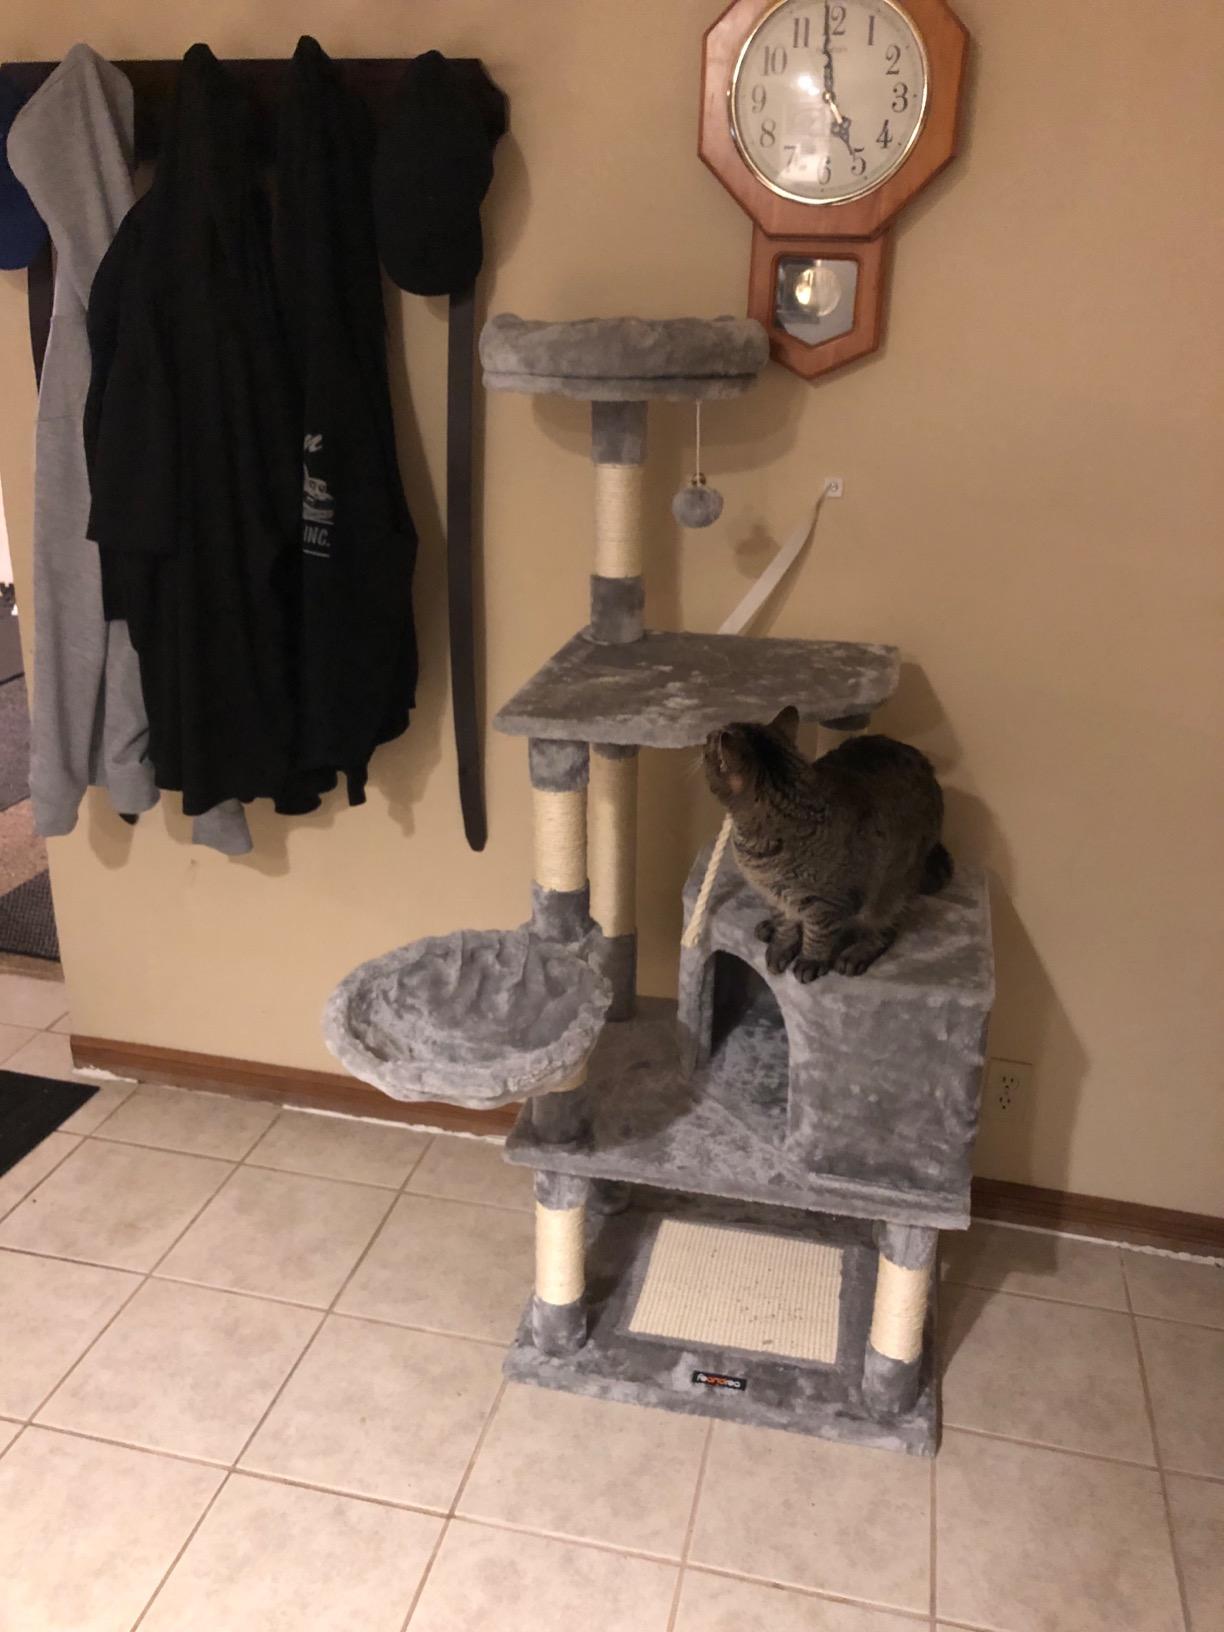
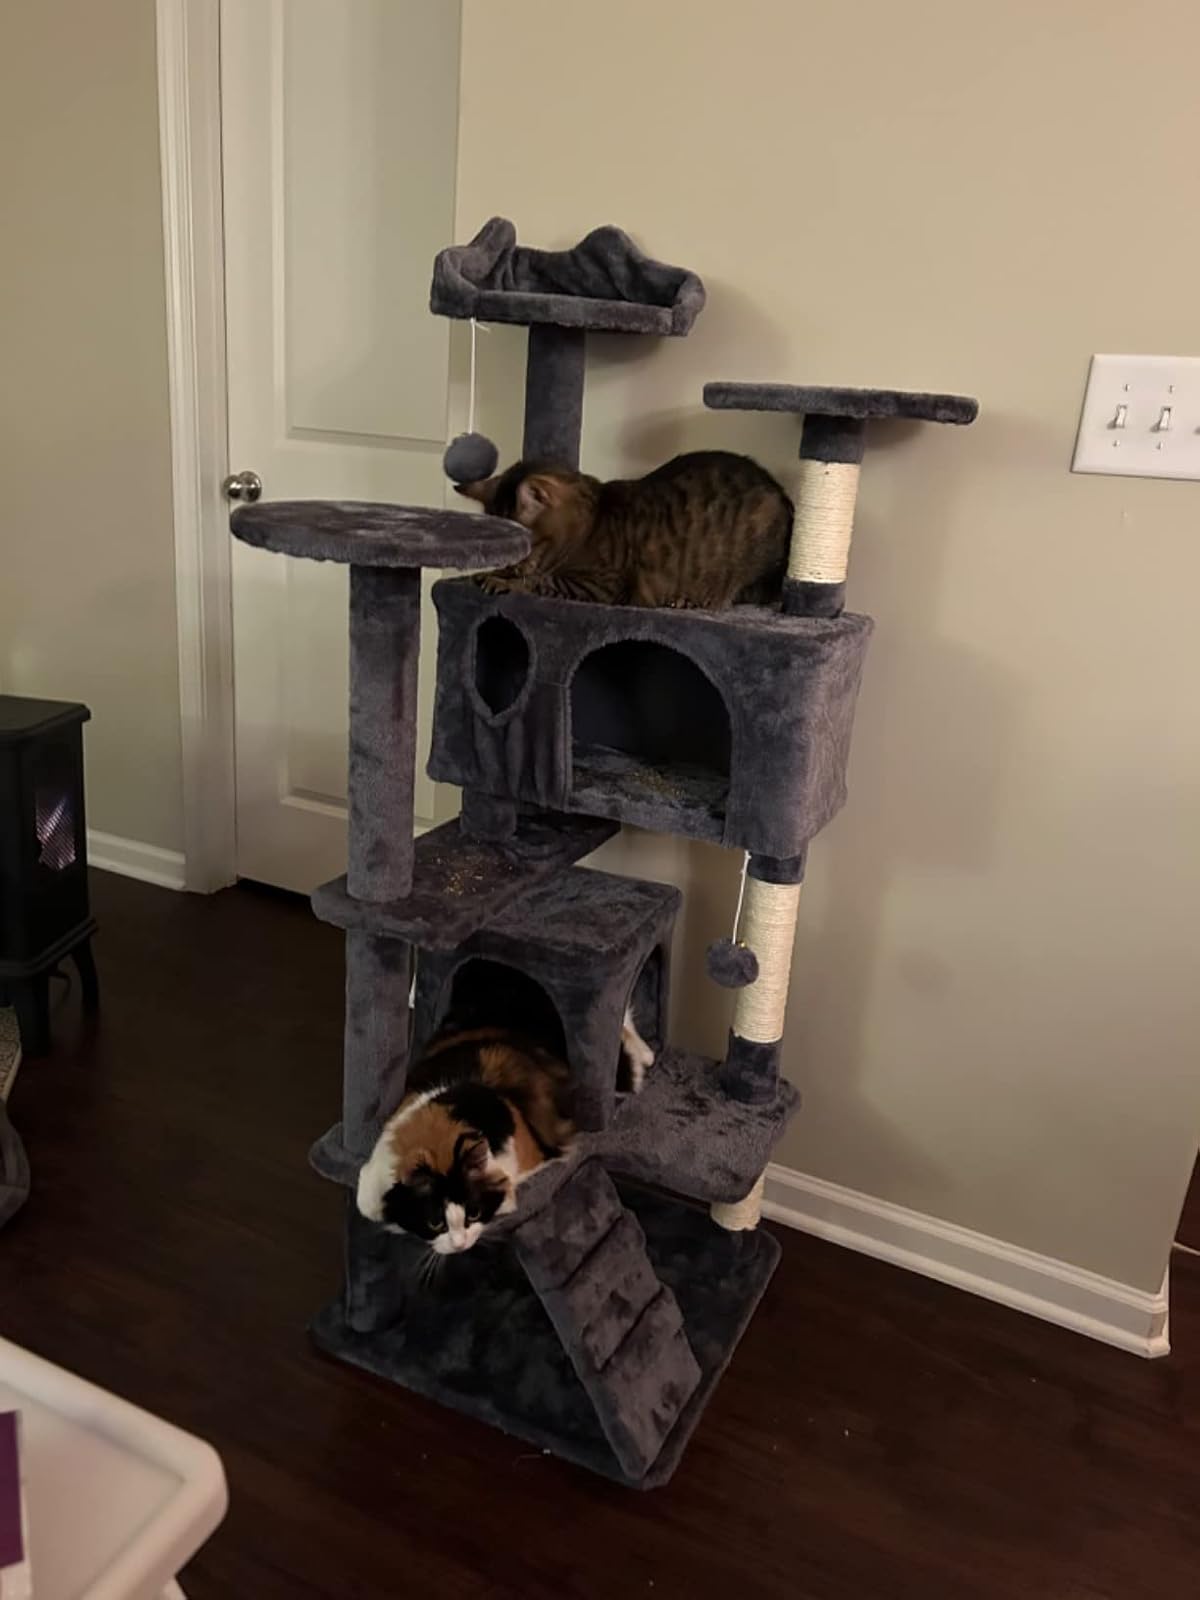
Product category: items_cat tree
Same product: no